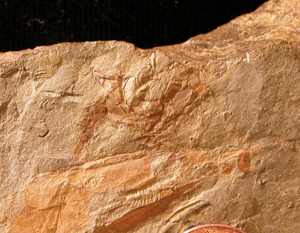
Empreinte de Hyolithe cerops, retrouvée dans les schistes de Spence
Les schistes de Spence sont une unité stratigraphique du Cambrien moyen présente dans des massifs de la province géologique du Grand Bassin, au sud-est de l'Idaho et au nord de l'Utah, aux États-Unis.